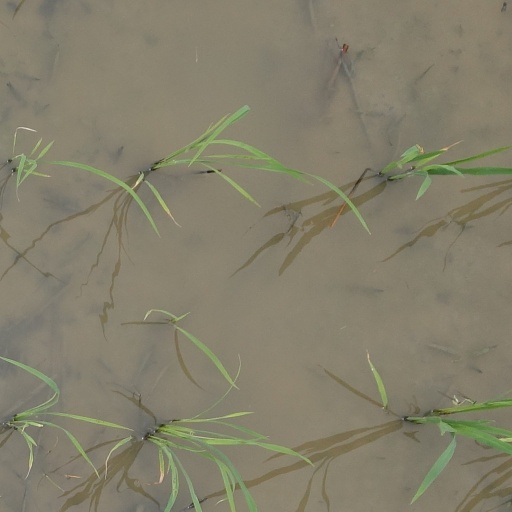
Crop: rice